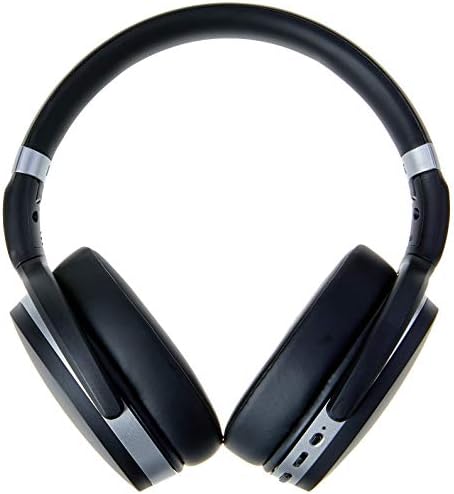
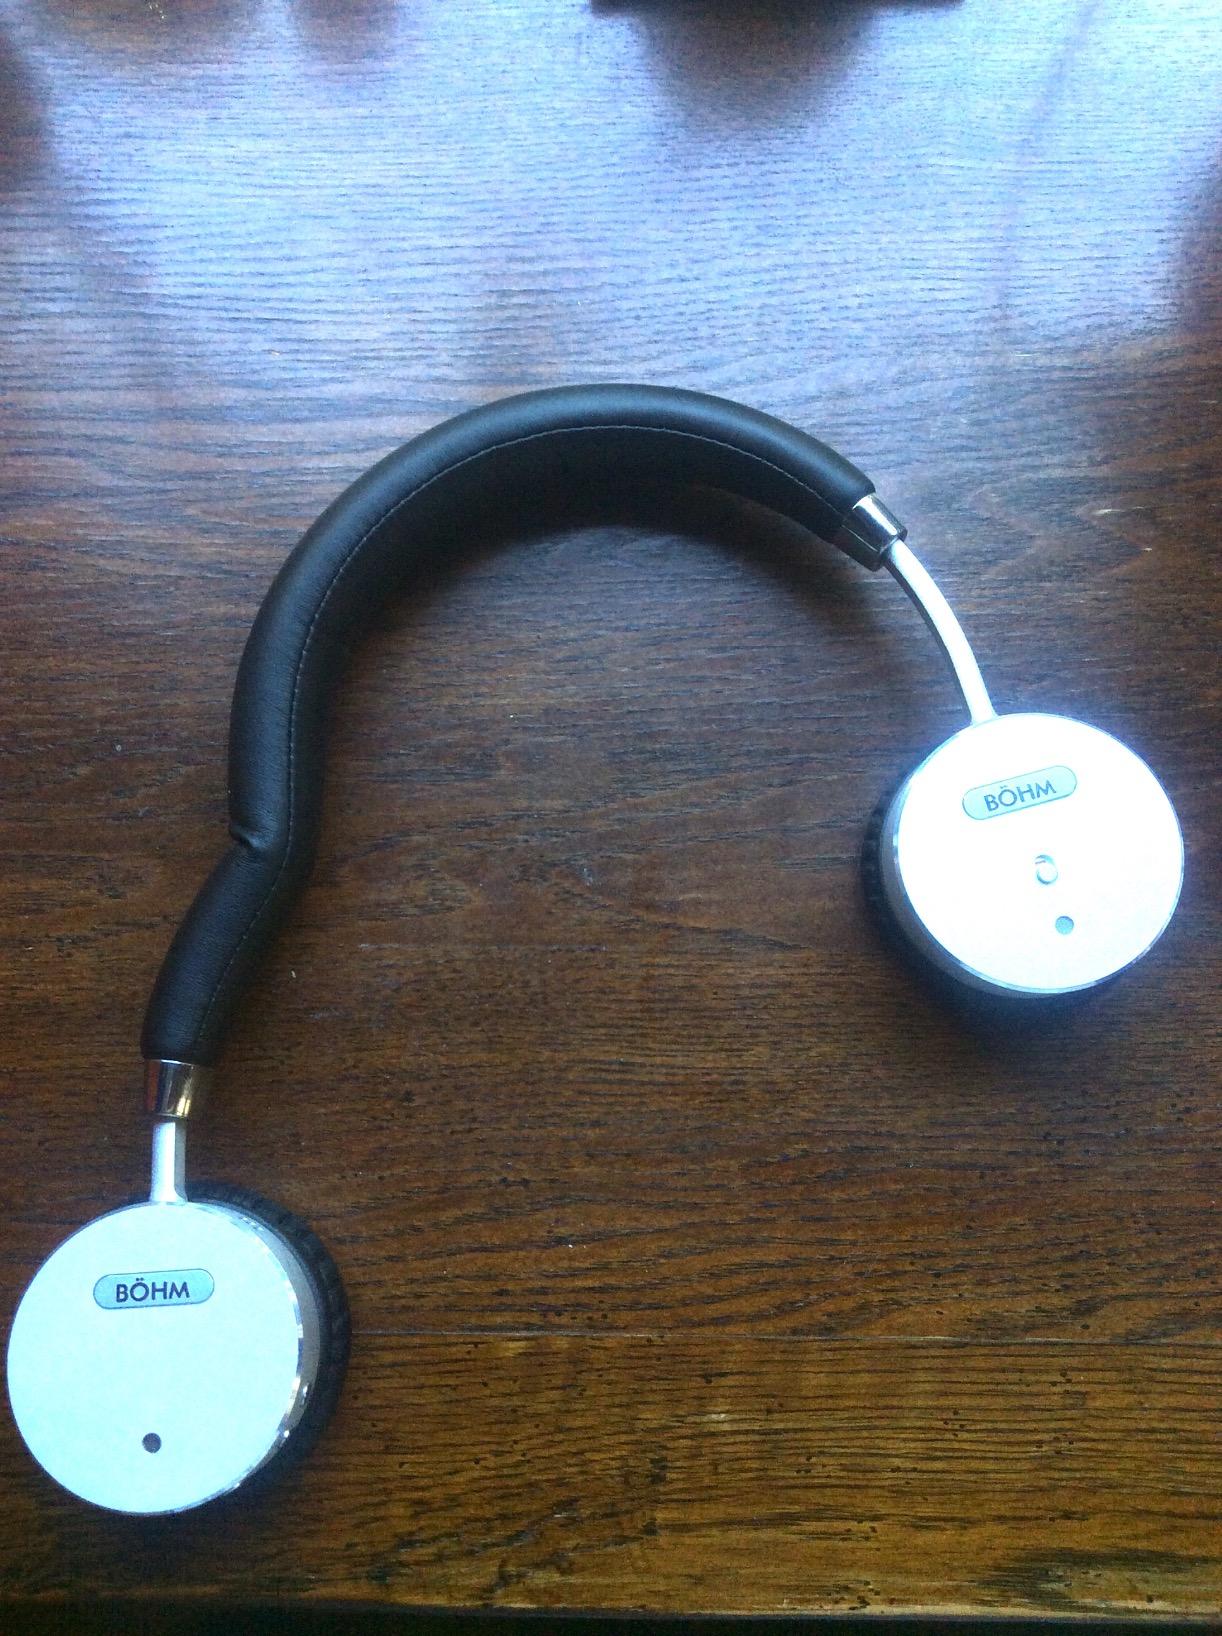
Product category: headphones
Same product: no